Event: Nepal Earthquake
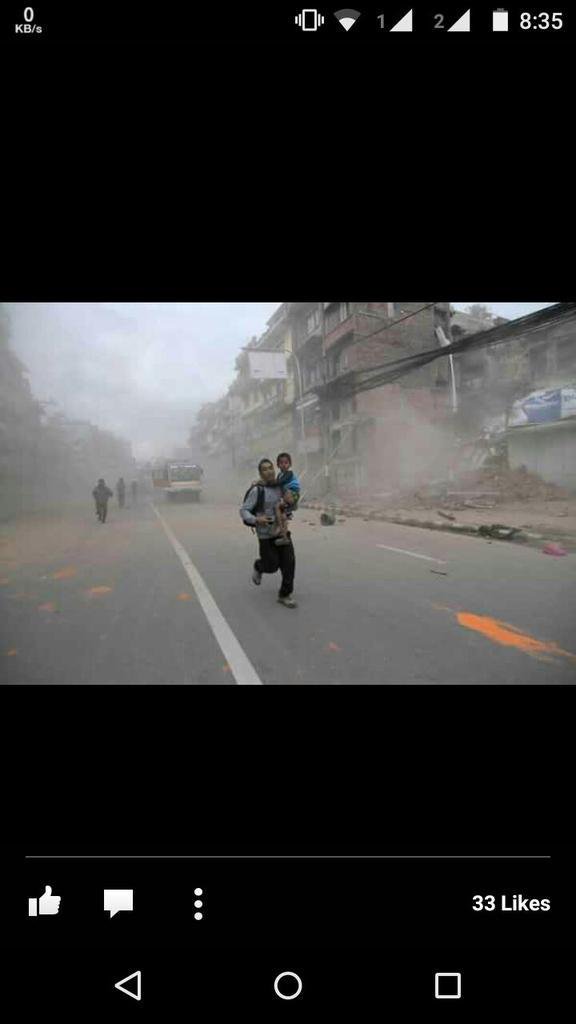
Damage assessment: damage